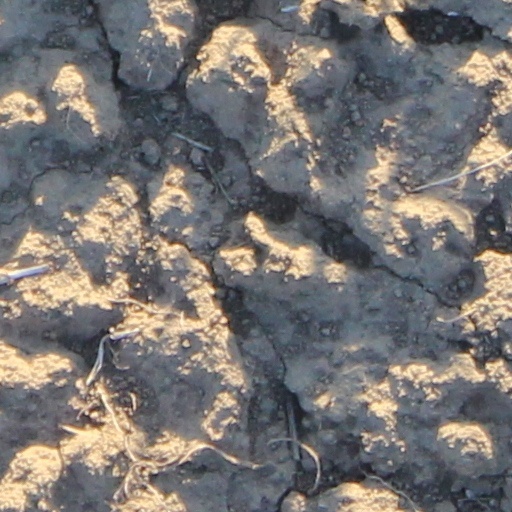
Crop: wheat